Arturo Mina

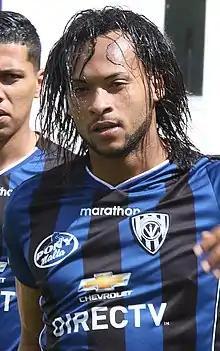
Mina with Independiente DV in 2016

Arturo Rafael Mina Meza (born 8 October 1990) is an Ecuadorian footballer who plays as a defender for Ecuadorian club Mushuc Runa.